Diaspore

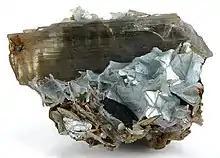

Diasporealso called diasporite, empholite, kayserite, or tanatariteis an aluminium hydroxide oxide mineral, α-AlO(OH), crystallizing in the orthorhombic system and isomorphous with goethite. It occurs sometimes as flattened crystals, but usually as lamellar or scaly masses, the flattened surface being a direction of perfect cleavage on which the lustre is markedly pearly in character. It is colorless or greyish-white, yellowish, sometimes violet in color, and varies from translucent to transparent. It may be readily distinguished from other colorless transparent minerals with a perfect cleavage and pearly luster (e.g. mica, talc, brucite, and gypsum) by its greater hardness of 6.5–7. Its specific gravity is 3.4. When heated before the blowpipe, it decrepitates violently, breaking up into white pearly scales.